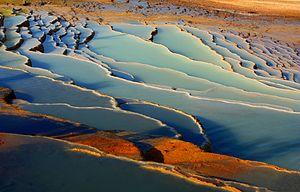
Badab-e Surt est un site naturel de la province de Mazandéran dans le nord de l'Iran, à 95 km au sud de la ville de Sari et à 7 km à l'ouest du village d'Orost. Il comprend un ensemble de terrasses en travertin, des formations géologiques créés au cours de milliers d'années par des dépôts de minéraux de carbonate issus de sources chaudes.
Un gour est une cuvette d’eau géologique naturelle dans la roche, généralement en forme de petit barrage naturel, parfois en série de terrasses en cascade, qui retient généralement de l’eau en période sèche, ou concrétion carbonatée en forme de barrage en travers d'un écoulement souterrain. Par extension, le terme peut être appliqué improprement à un simple trou d'eau en plein air, relativement profond, et conservant généralement l'eau en période sèche.